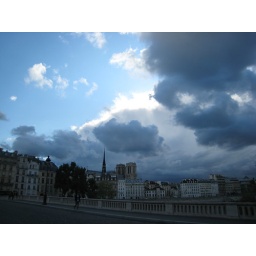
And just in time from the looks of the gray clouds gathering again in the sky.